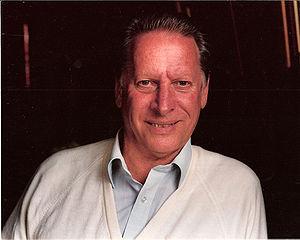
Photographie du compositeur néao-zélandais Edwin Carr 1926 2003
Edwin Carr est un compositeur néo-zélandais, né le 10 août 1926 à Auckland, et mort le 27 mars 2003 sur l'Île Waiheke.